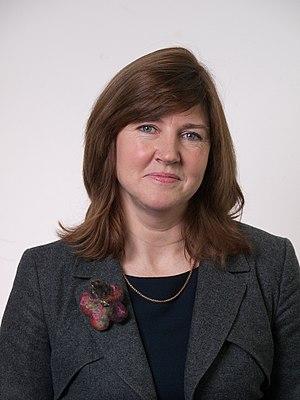
Les Parlementaires internationaux pour la Papouasie occidentale sont un groupe de parlementaires et d'anciens parlementaires de quinze pays, unis pour promouvoir et demander la reconnaissance par l'Organisation des Nations unies du droit à l'autodétermination de la population de Papouasie occidentale, territoire sous souveraineté indonésienne.
Alison Johnstone est une femme politique écossaise, qui fait partie du groupe Scottish Green et membre du Parlement écossais, de la région du Lothian.